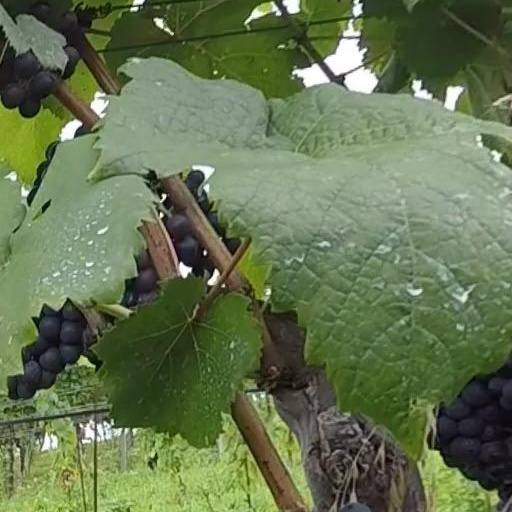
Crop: grape